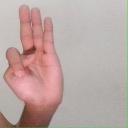
अक्षर: भ